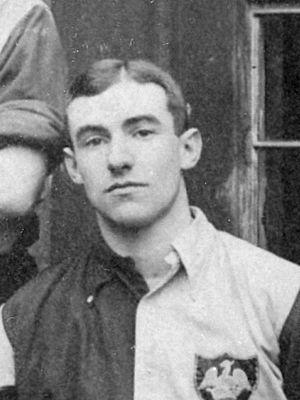
Charles Tate Regan est un ichtyologiste britannique, né le 1ᵉʳ février 1878 à Sherborne dans le Dorset et mort le 13 janvier 1943.